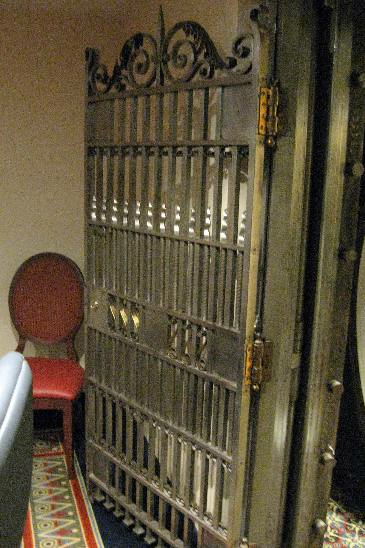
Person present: No